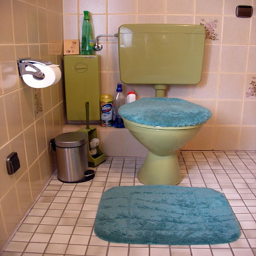
There is a rug on the lid of a toilet and another rug in front of the toilet.
A green toilet sitting inside of a bathroom next to a toiler paper roll.
This appears to be a small bathroom, with a blue rug and toilet cover.
A picture of a bathroom with pink tile and blue accessories.
A gold toilet is covered with a blue lid cover.